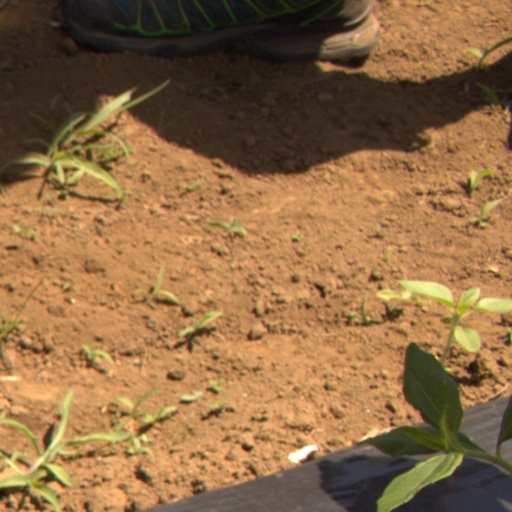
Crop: Jerusalem artichoke